Norwegian School of Economics

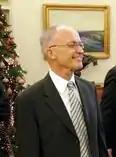
NHH alumni Finn Kydland was awarded the Nobel Prize in Economics in 2004 (with Edward C. Prescott) for his contributions to dynamic macroeconomics

The "siviløkonom" qualification was extended to 5 years in 2003. In line with the Bologna declaration, it now comprises a 3-year Bachelor of Science in Economics and Business Administration combined with a 2-year Master of Science in Economics and Business Administration.